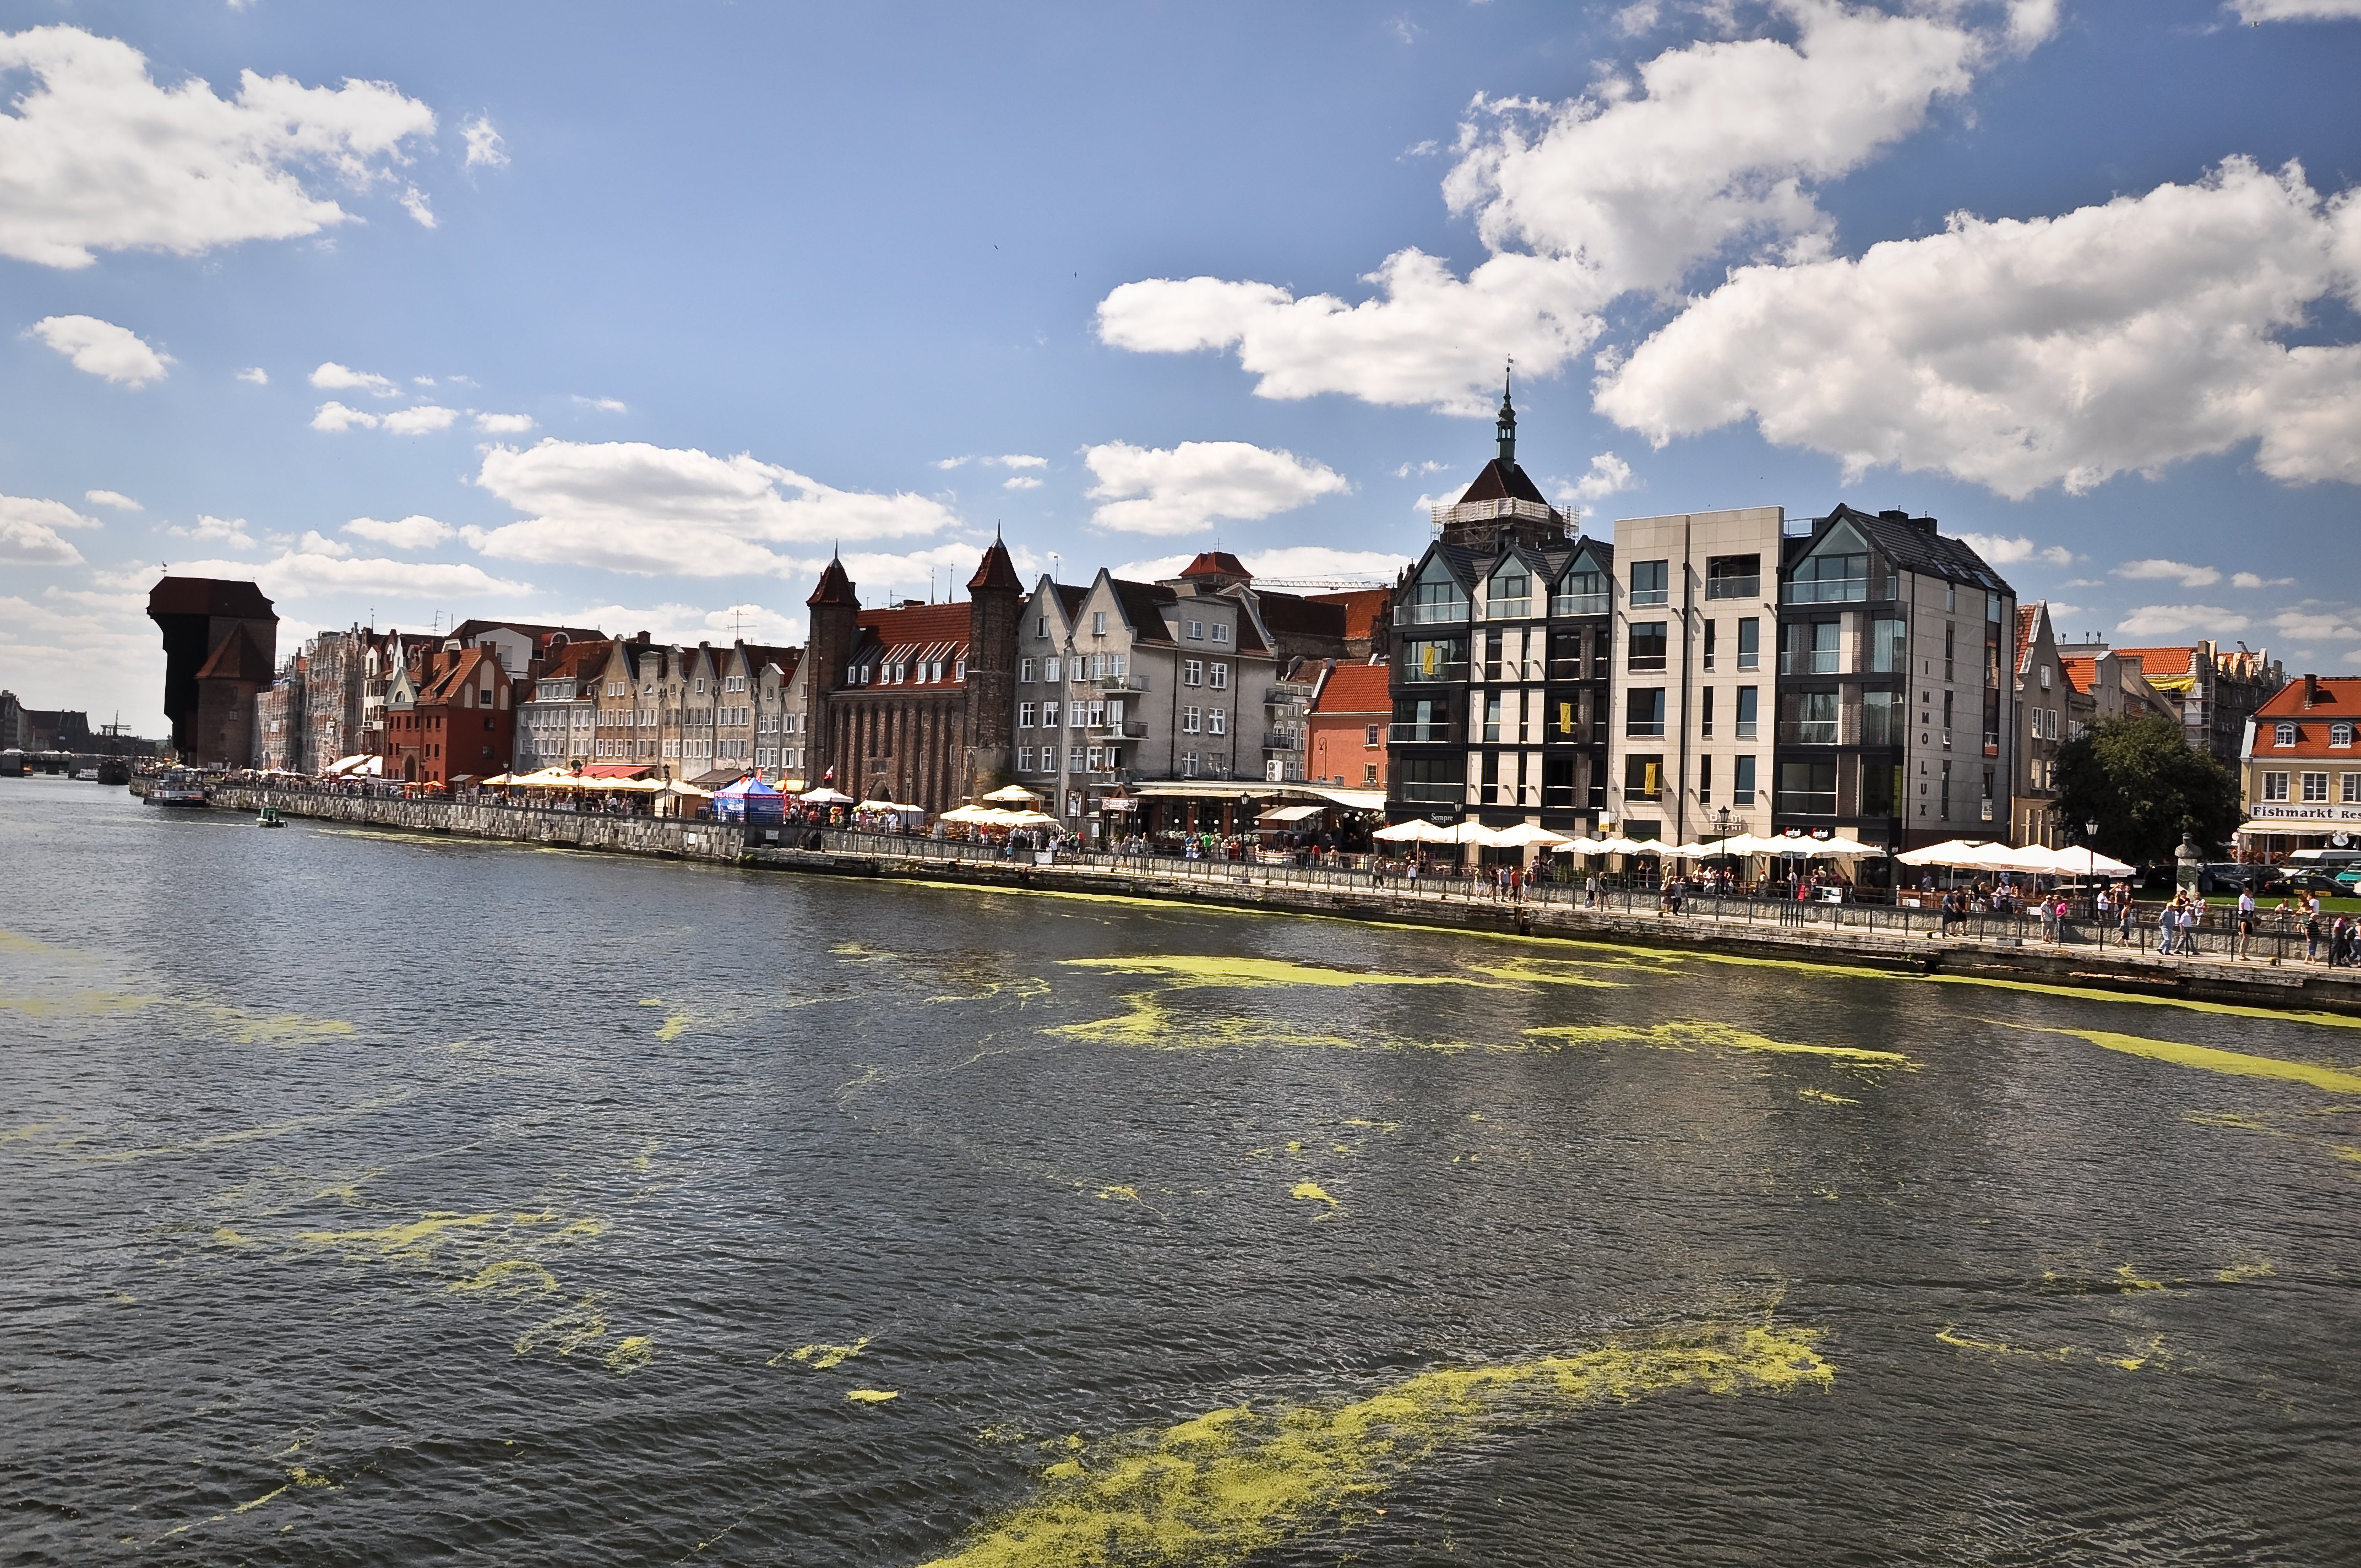
sea, coast, water, horizon, dock, bridge, skyline, town, old, city, urban, river, canal, cityscape, panorama, downtown, travel, dusk, europe, evening, reflection, vehicle, landmark, harbor, harbour, port, tourism, waterway, body of water, poland, marine, crane, baltic, cityscapes, polska, polish, pomeranian, pomorze, gdansk, danzig, vistula, zuraw, pomorskie, star wka, urban area, geographical feature, human settlement